Jake and Dinos Chapman

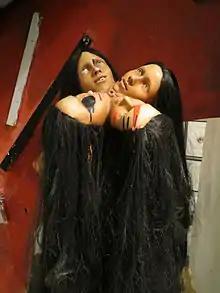
A Jake and Dinos Chapman fused mannequin piece from the exhibition "Come and See" at the Serpentine Gallery

Iakovos "Jake" Chapman (born 1966) and Konstantinos "Dinos" Chapman (born 1962) are British visual artists, previously known as the Chapman Brothers. Their art explores deliberately shocking subject matters; for instance, in 2008, they produced a series of works that appropriated original watercolours by Adolf Hitler. In the mid-1990s, their sculptures were included in the YBA showcase exhibitions "Brilliant!" and "Sensation". In 2003, the two were nominated for the annual Turner Prize but lost out to Grayson Perry. In 2013, their painting "One Day You Will No Longer Be Loved III" was the subject of Derren Brown's Channel 4 special "The Great Art Robbery".